Putter

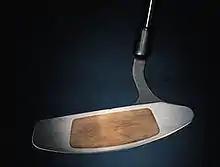
Putter with insert

A putter is a club used in the sport of golf to make relatively short and low-speed strokes with the intention of rolling the ball into the hole from a short distance away. It is differentiated from the other clubs (typically, irons and woods) by a clubhead with a very flat, low-profile, low-loft striking face, and by other features which are only allowed on putters, such as bent shafts, non-circular grips, and positional guides.